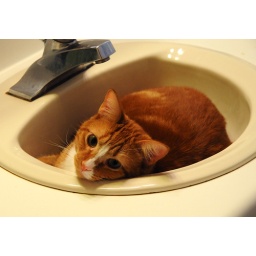
Mikey sleeping in the sink